Yoga in Germany

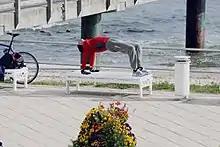
Early morning yoga by the river in Kühlungsborn

The german yoga teacher wrote that Nazi leaders including the SS commander Heinrich Himmler were interested in yoga. A captain in the SS, Jakob Wilhelm Hauer, wrote several books on yoga, namely the 1922 "Die Anfänge der Yogapraxis im alten Indien" ("The beginnings of yoga practice in ancient India"), the 1932 "Der Yoga als Heilweg" ("Yoga as a path to healing"), and the 1934 "Eine indo-arische Metaphysik des Kampfes und der Tat, die Bhagavadgita in neuer Sicht mit Übersetzungen" ("An Indo-Aryan metaphysics of struggle and action, the Bhagavadgita in a new perspective with translations"). Hauer seems to have persuaded Himmler that "yoga can internally arm us to prepare us for the forthcoming battles." The Nazi racial ideology included the belief that the "Nordic race" was distinguished by "courage, bravery, creative ability and desire, loyalty"; that this race was one of the "Aryan peoples"; and that the German people was among "the most racially pure of the European peoples".